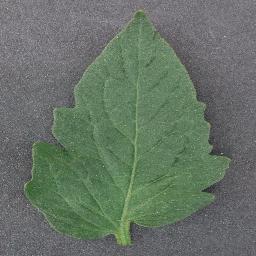
Label: Tomato___healthy